Shibe Park

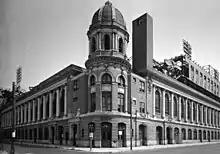
The signature corner tower in 1973. The damage from the 1971 fire can be seen. By then, the "CONNIE MACK STADIUM" metal plate had been removed, revealing the old "SHIBE PARK" name. The damaged area below it is where the cornerstone was located before being removed and sent to the National Baseball Hall of Fame and Museum where it sits today.

Shibe scion Jack briefly tried his hand as a boxing promoter in the early 1910s, shortly after his father built Shibe Park, and although he did not pursue the career, he did make the acquaintance of other promoters in the Philadelphia boxing world, including Bob Gunnis and Herman "Muggsy" Taylor. Gunnis and Taylor became among the first promoters to book a bout into a major league baseball stadium when they brought Johnny Dundee vs. George Chaney to Shibe Park in July 1917, and although the fight itself was unremarkable, the concept propelled Gunnis and Taylor to the forefront of their trade. Over the next forty years, perhaps a hundred boxing cards took place at Shibe, some of them big-time pairings and even championship bouts. Benny Leonard retained his championship against challenger Johnny Kilbane in 1917, and 1928's Benny Bass vs. Harry Blitman was said by sportswriters to be the best featherweight bout in the city's history. In the 1950s, Gil Turner, Ike Williams, Charley Fusari and many other top fighters fought important bouts at Shibe Park. At first, groundskeepers set the ring up over the pitcher's mound, but soon this changed to the area over home plate with the baseball backstops dismantled; spectators sat in the main grandstand for the fight. Even before the installation of the light towers in 1939, staging night boxing was easy because of the vastly smaller area that needed to be lit –portable searchlights did the trick.